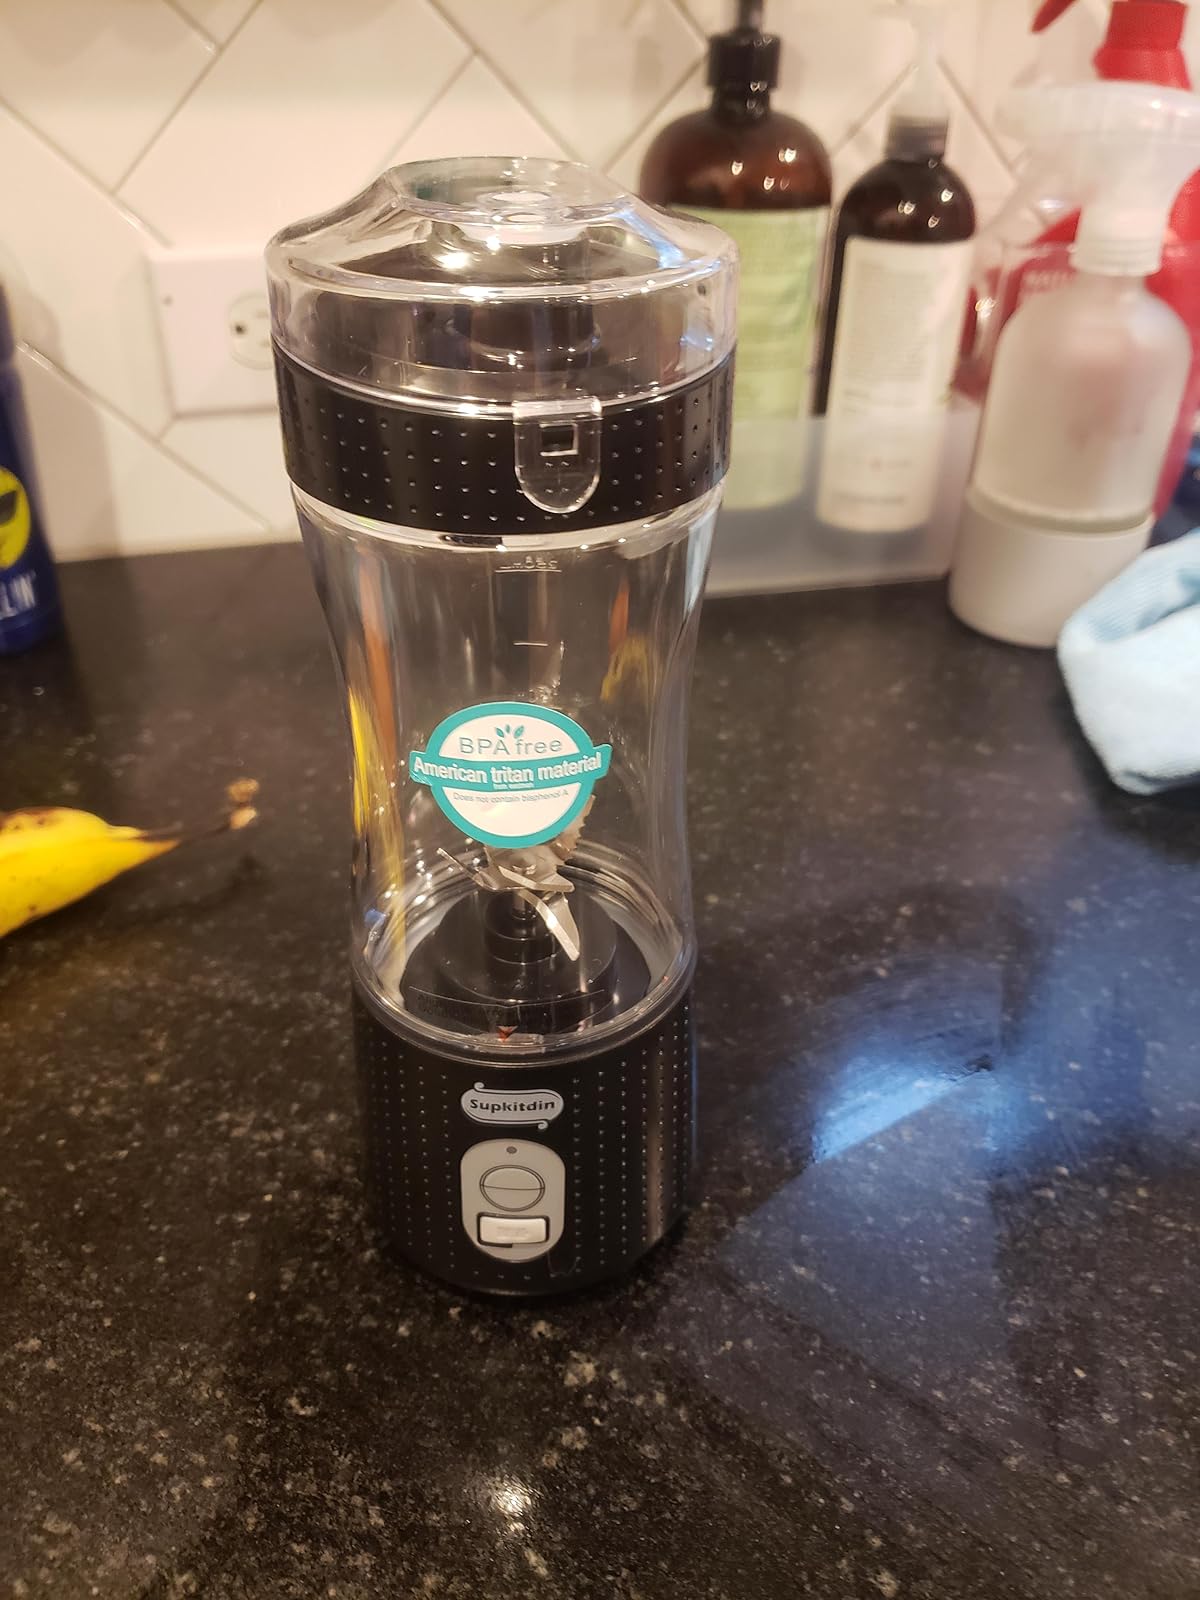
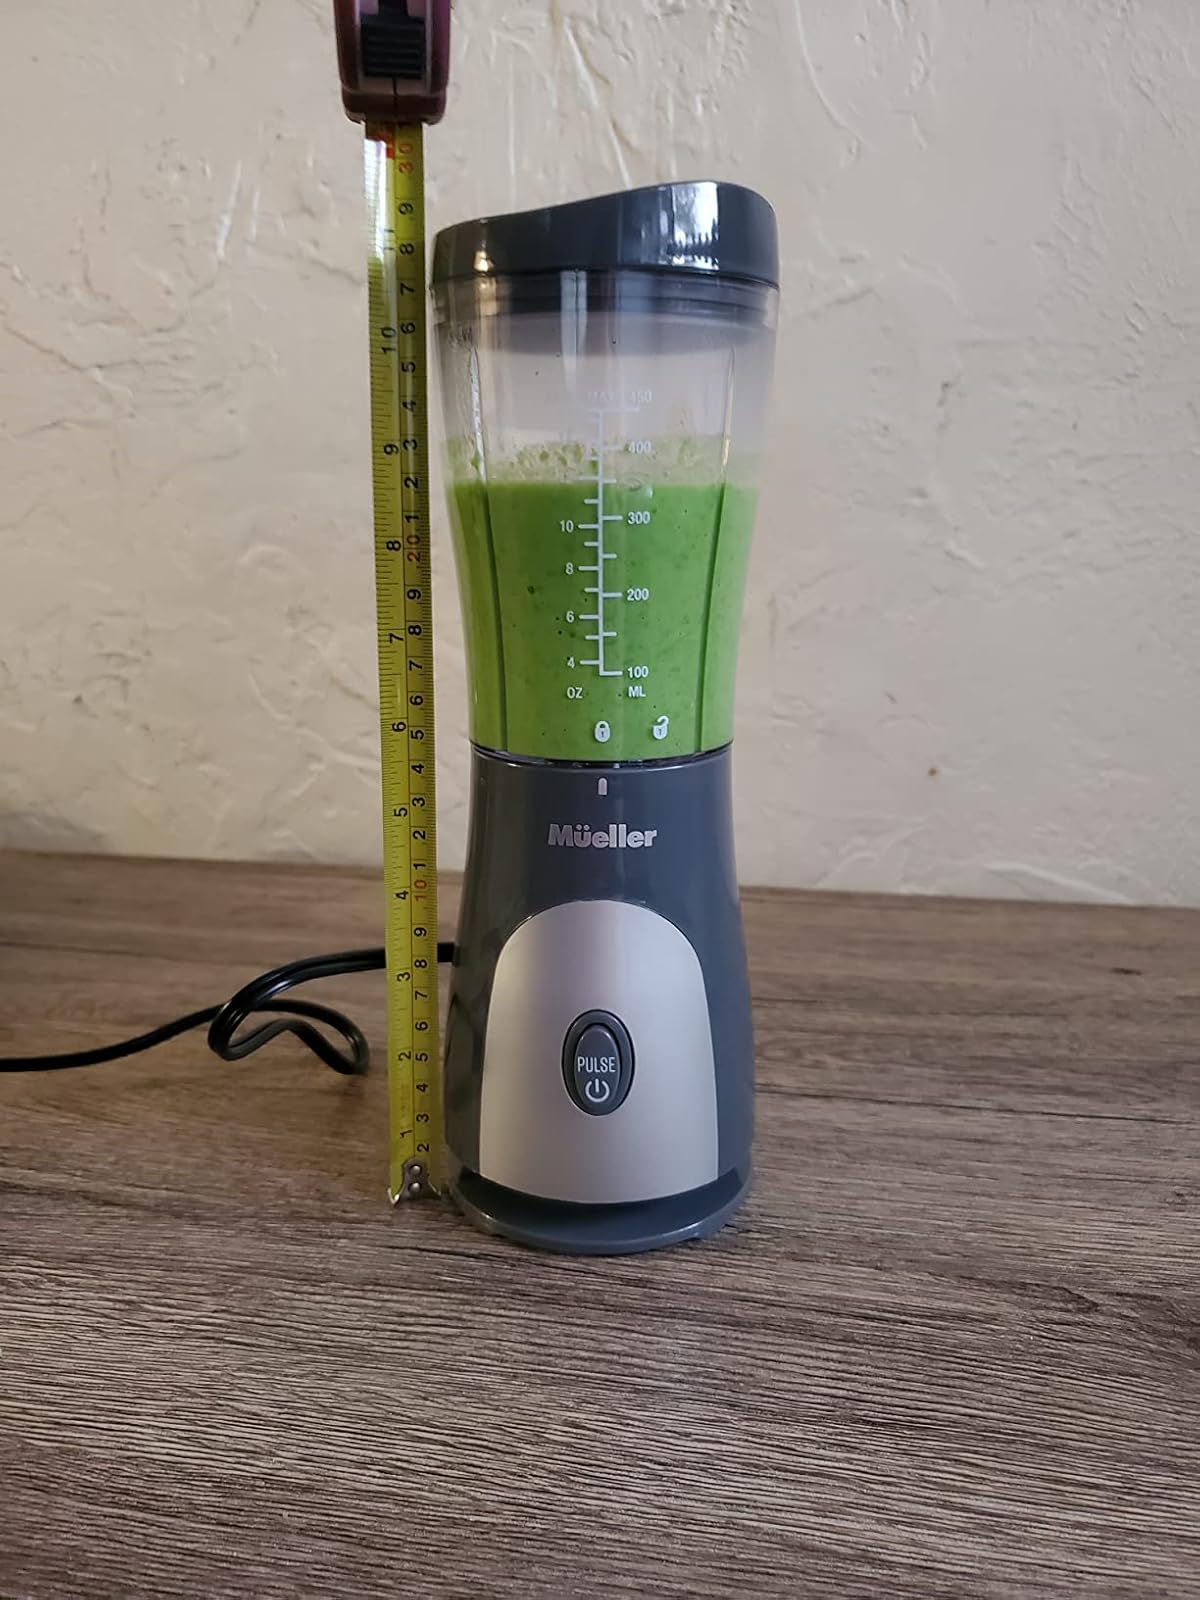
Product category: items_blender
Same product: no